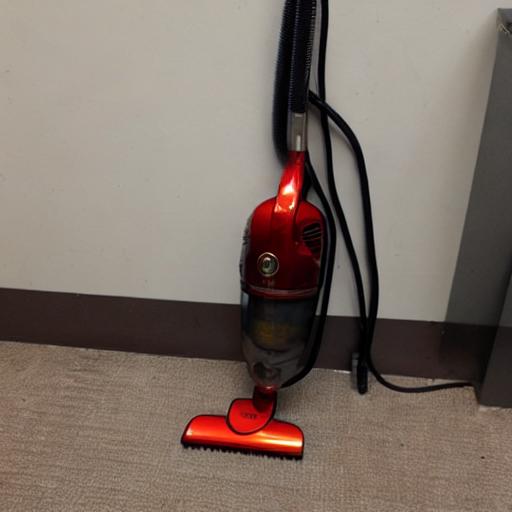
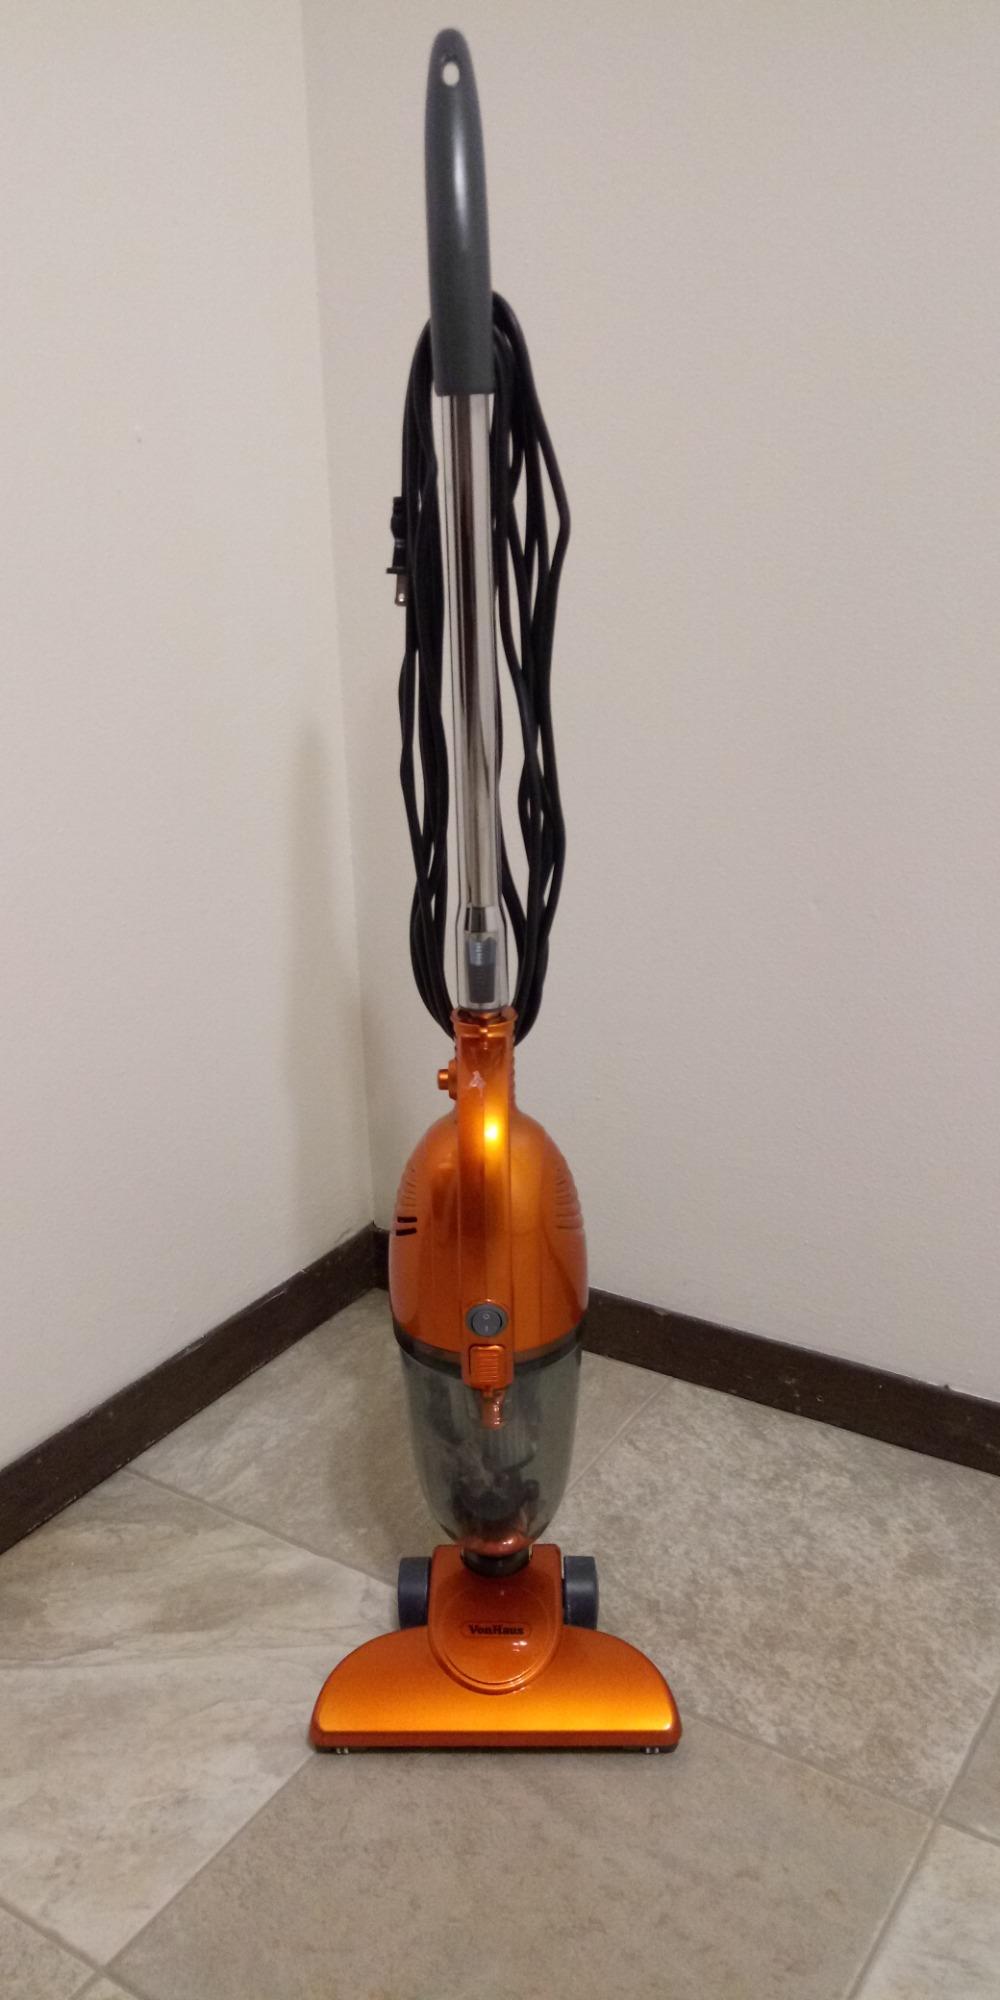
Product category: items_vacuum
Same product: no